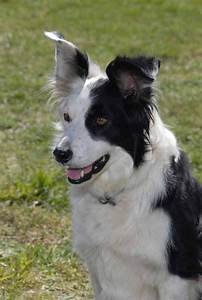
Label: cane